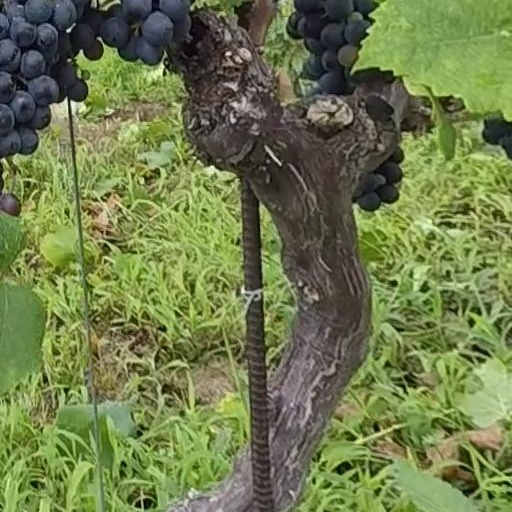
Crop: grape